Cheviot, Victoria

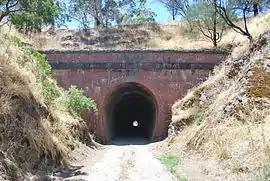
The historic railway tunnel at Cheviot

Cheviot is a locality in Victoria, Australia in the Shire of Murrindindi local government area.